Richard Grenell

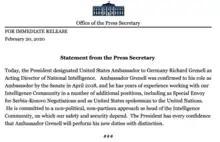
Appointment

In October 2019, Trump named Grenell a special envoy for Serbia and Kosovo peace negotiations. He continued serving part-time as special envoy after his resignation as ambassador, working from the White House. After months of diplomatic talks, on January 20, 2020, Grenell facilitated negotiations between Serbia and Kosovo where the two nations agreed to restore flights between their capitals for the first time in more than two decades. A June 27, 2020, peace summit between the two sides was arranged to take place in Washington D.C., but was canceled due to the potential indictment of Hashim Thaçi on war crimes.